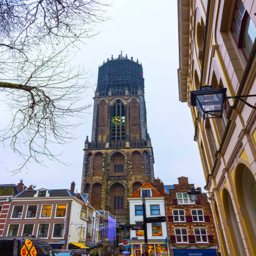
with historic houses in the center